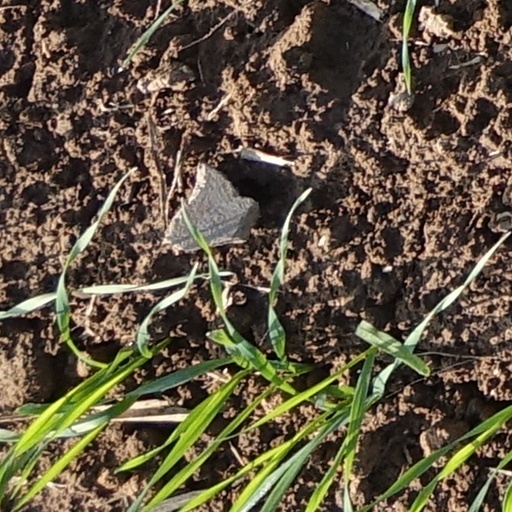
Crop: wheat